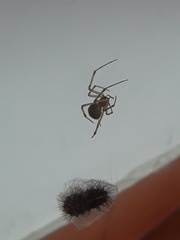
Species: Parasteatoda_tepidariorum